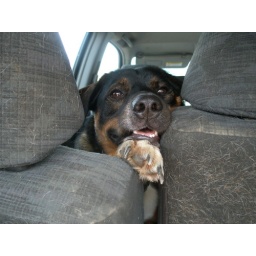
Loki wants to come over the seats for a little quality face time.